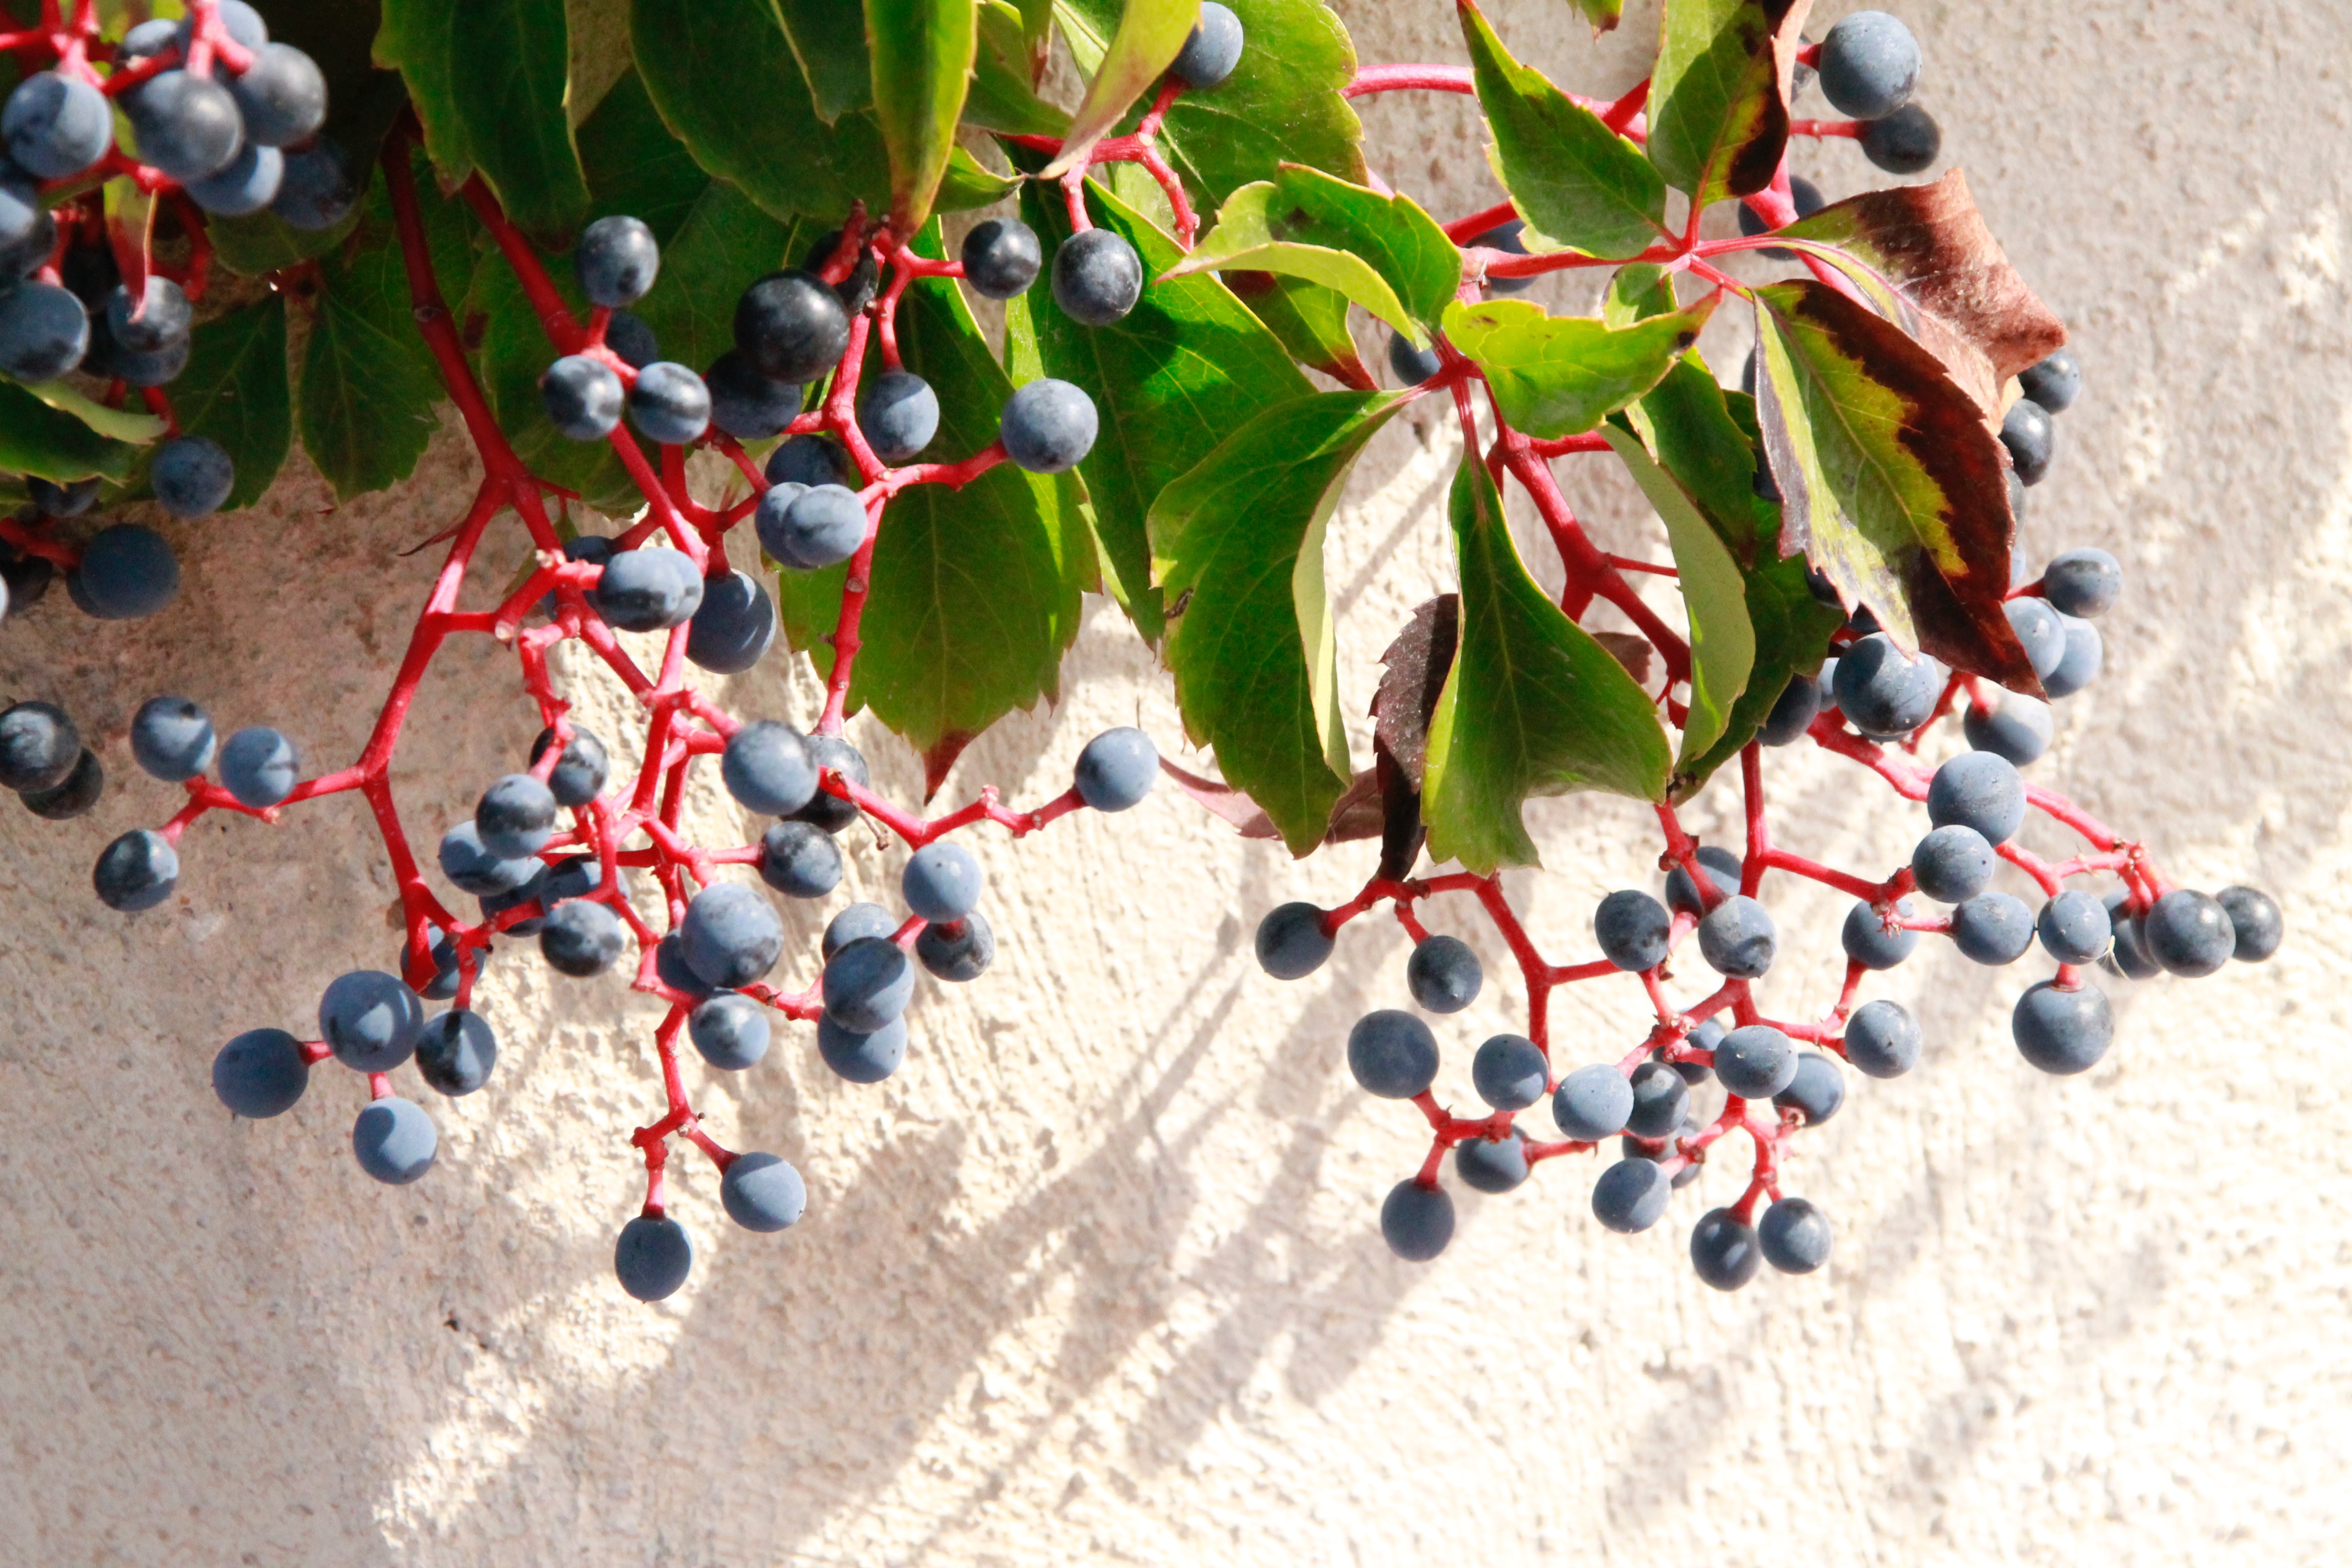
branch, plant, fruit, leaf, flower, food, produce, color, bead, art, flowering plant